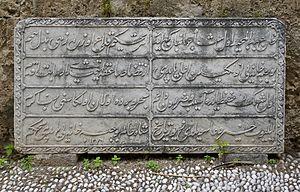
Une pierre tombale ottomane avec des inscriptions.العربية: كتابات منقوشة باللغة العثمانية. Archaeological Museum of Rhodes